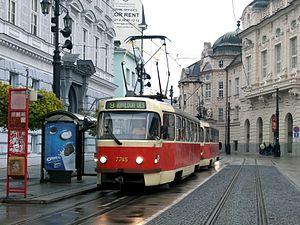
Tatra T3, Bratislava